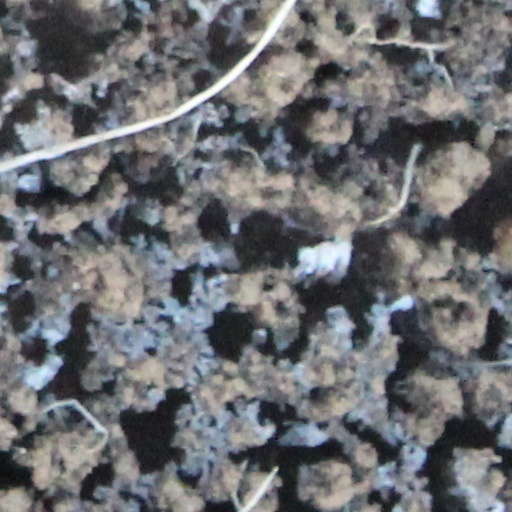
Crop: wheat